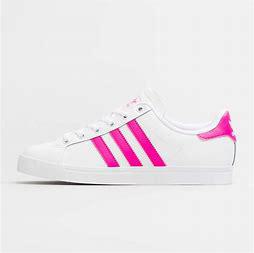
Brand: Adidas
Model: Coast Star